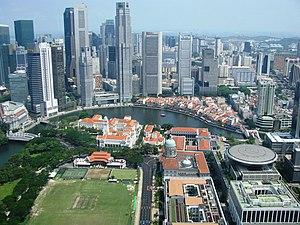
L'Asie du Sud-Est ou Sud-Est asiatique est une région d'Asie, elle se situe à l'est de l'Inde et au sud de la Chine.